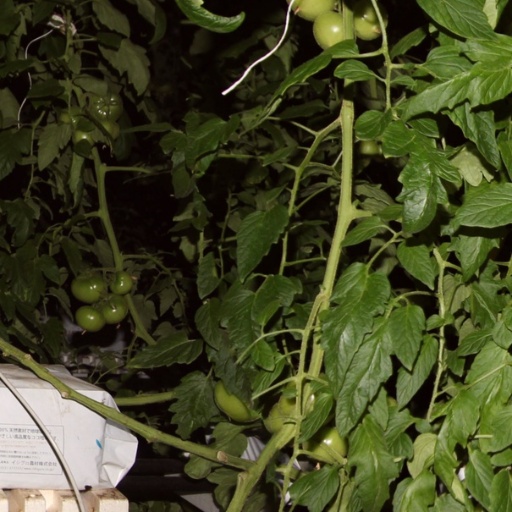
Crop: tomato